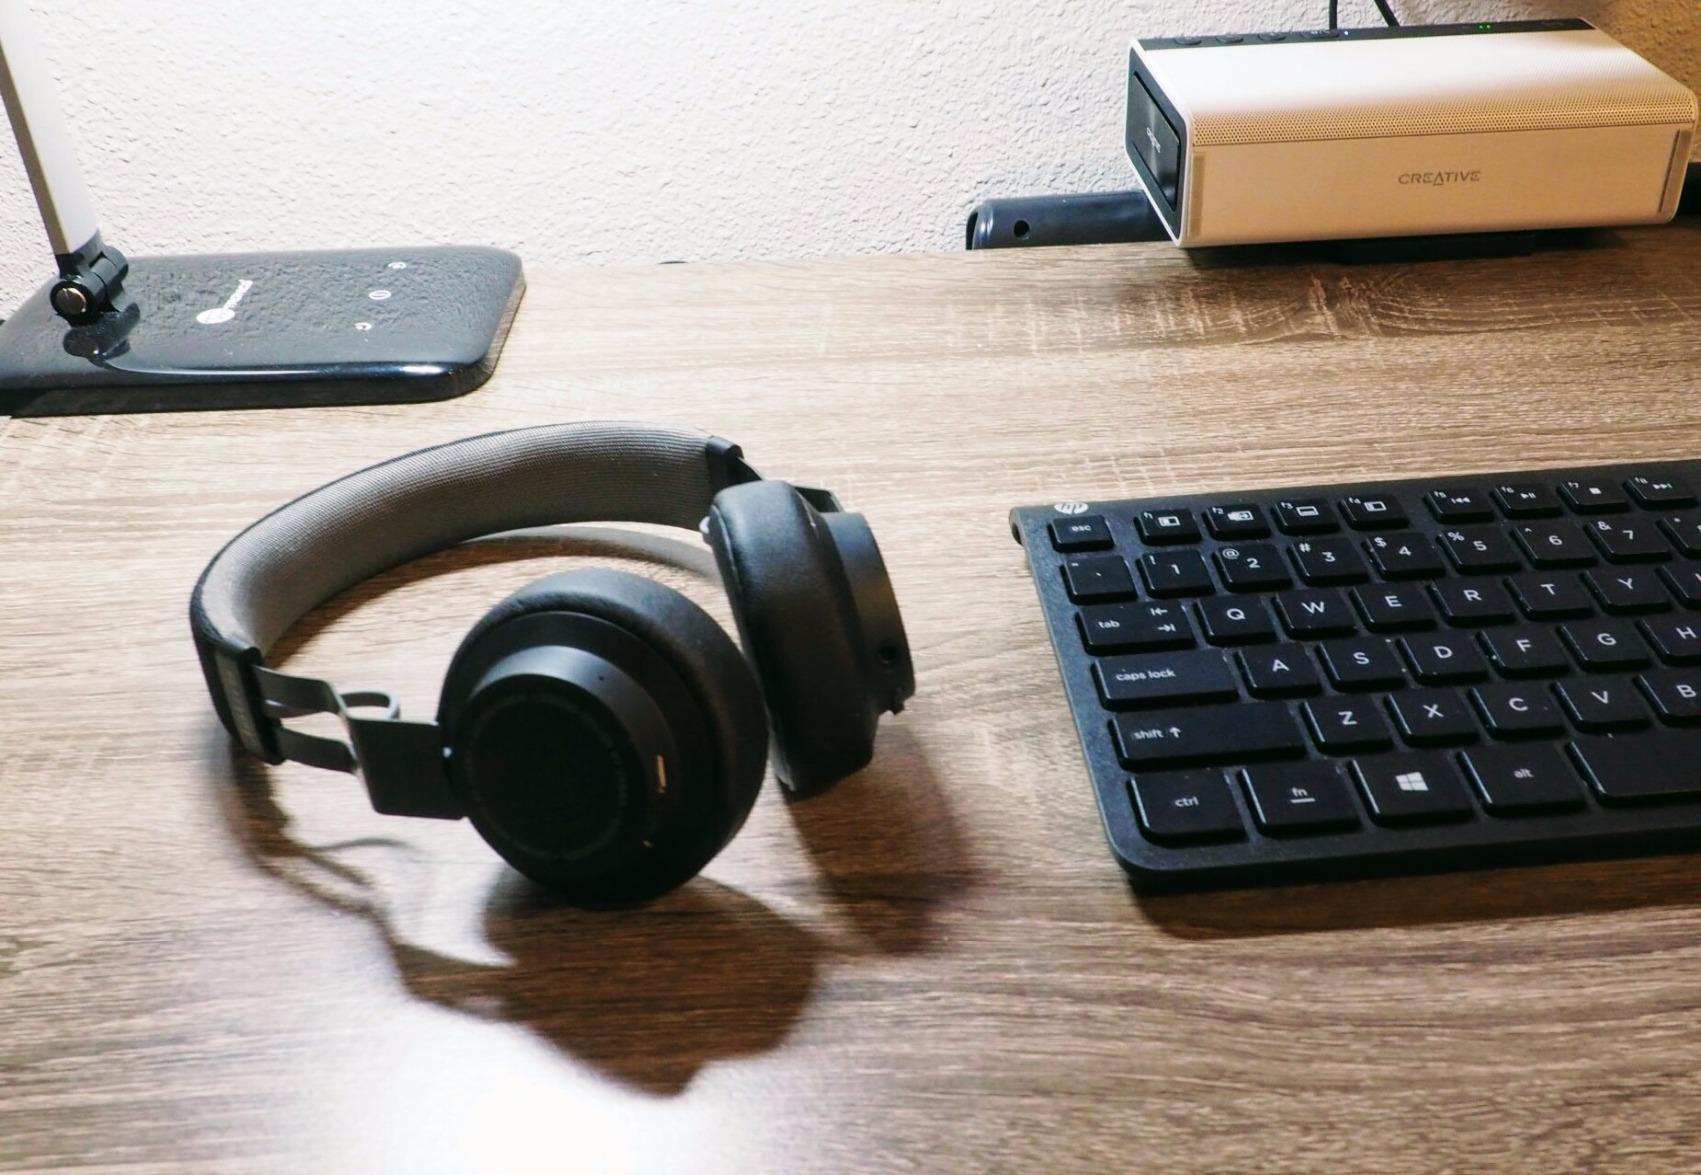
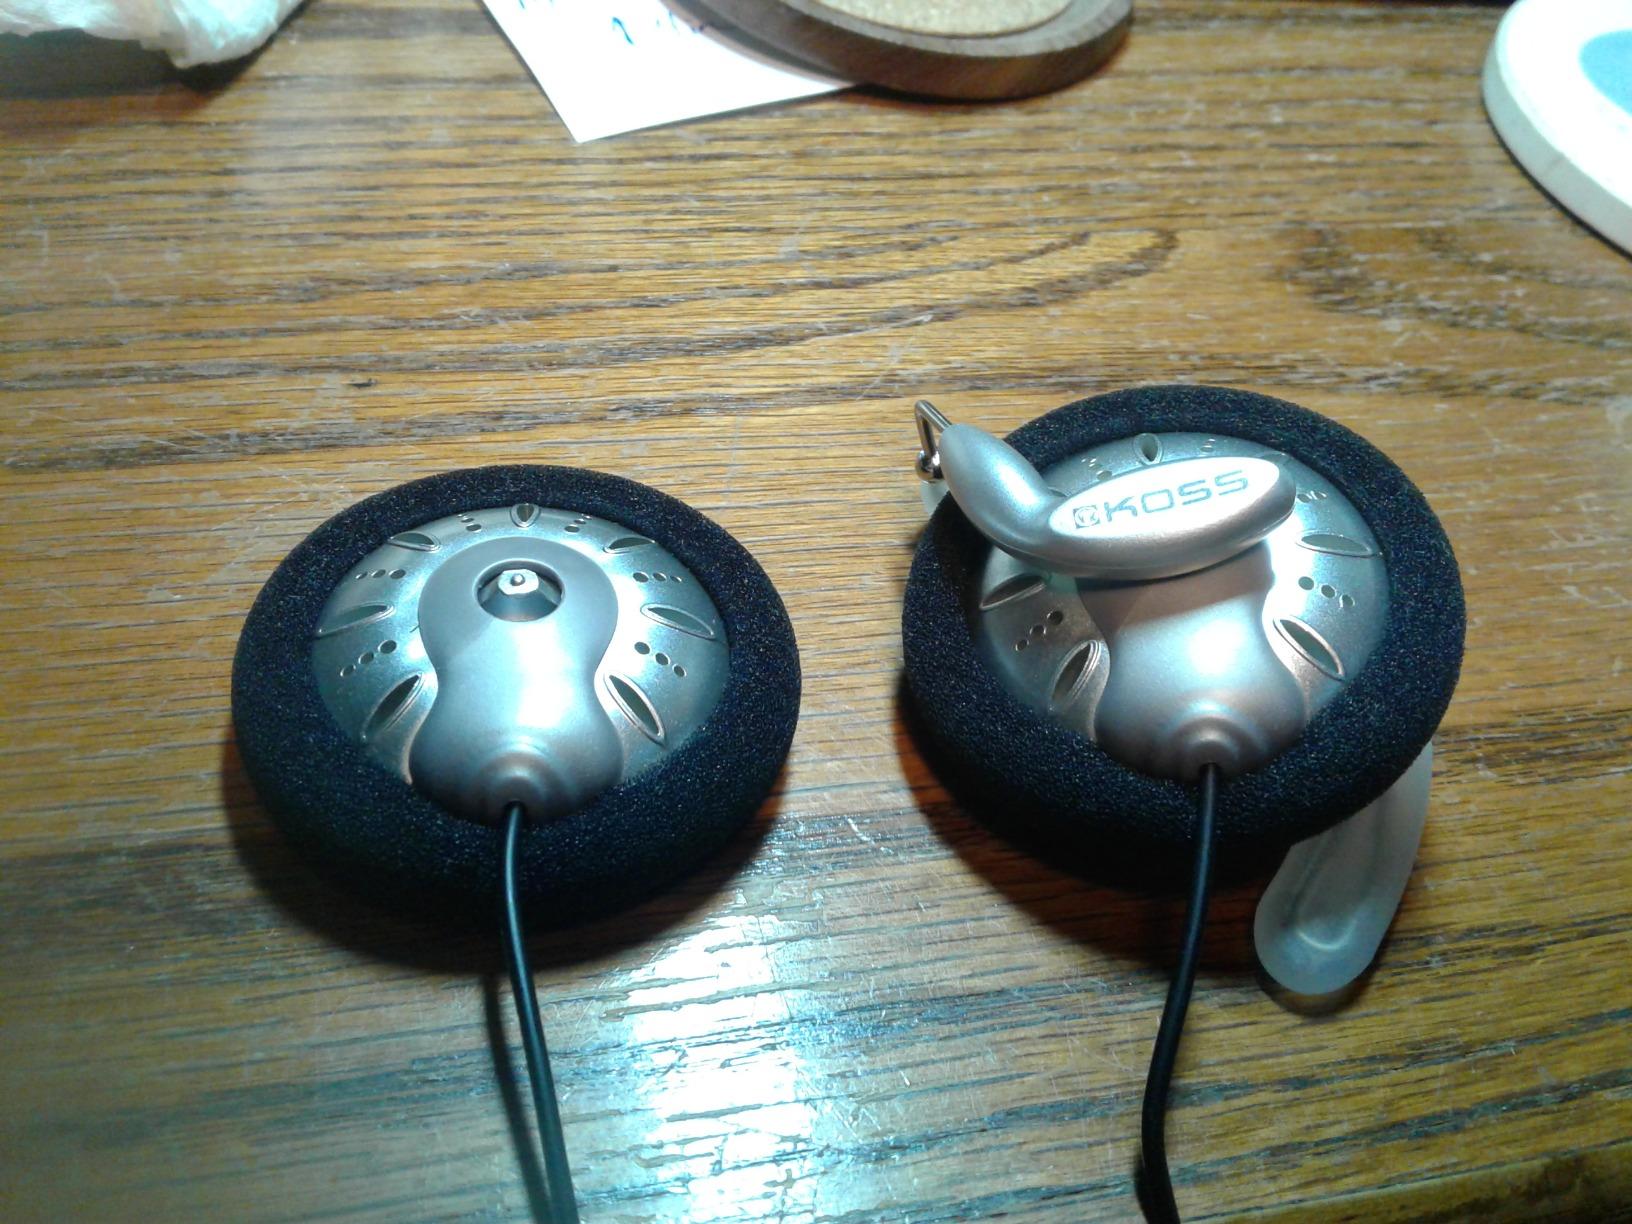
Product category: headphones
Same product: no